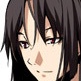
Portrait style: Anime Portrait